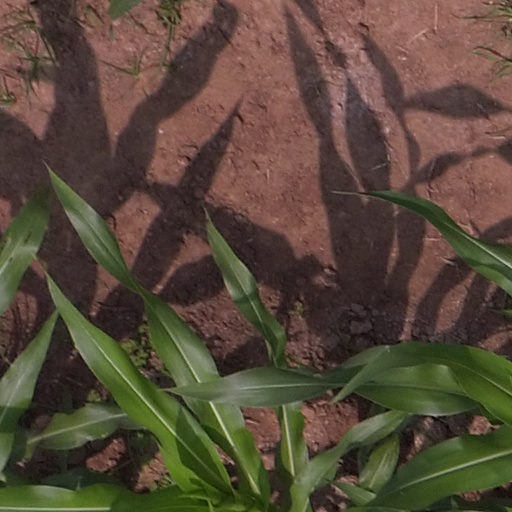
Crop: maize; corn